List of awards and nominations received by Lee Min-ho

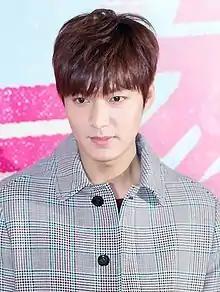
Lee in 2014

This is a list of awards and nominations received by South Korean actor Lee Min-ho. Lee is acknowledged for his roles in television dramas "Boys Over Flowers" (2009), "City Hunter" (2011), and "" (2020).